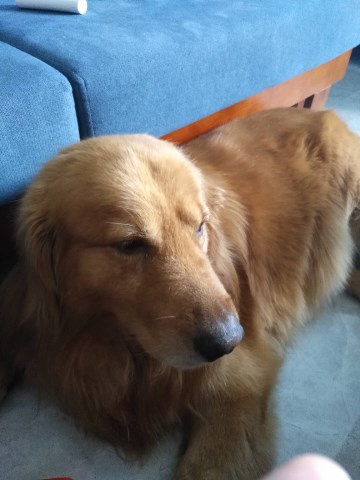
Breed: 5355-n000126-golden_retriever